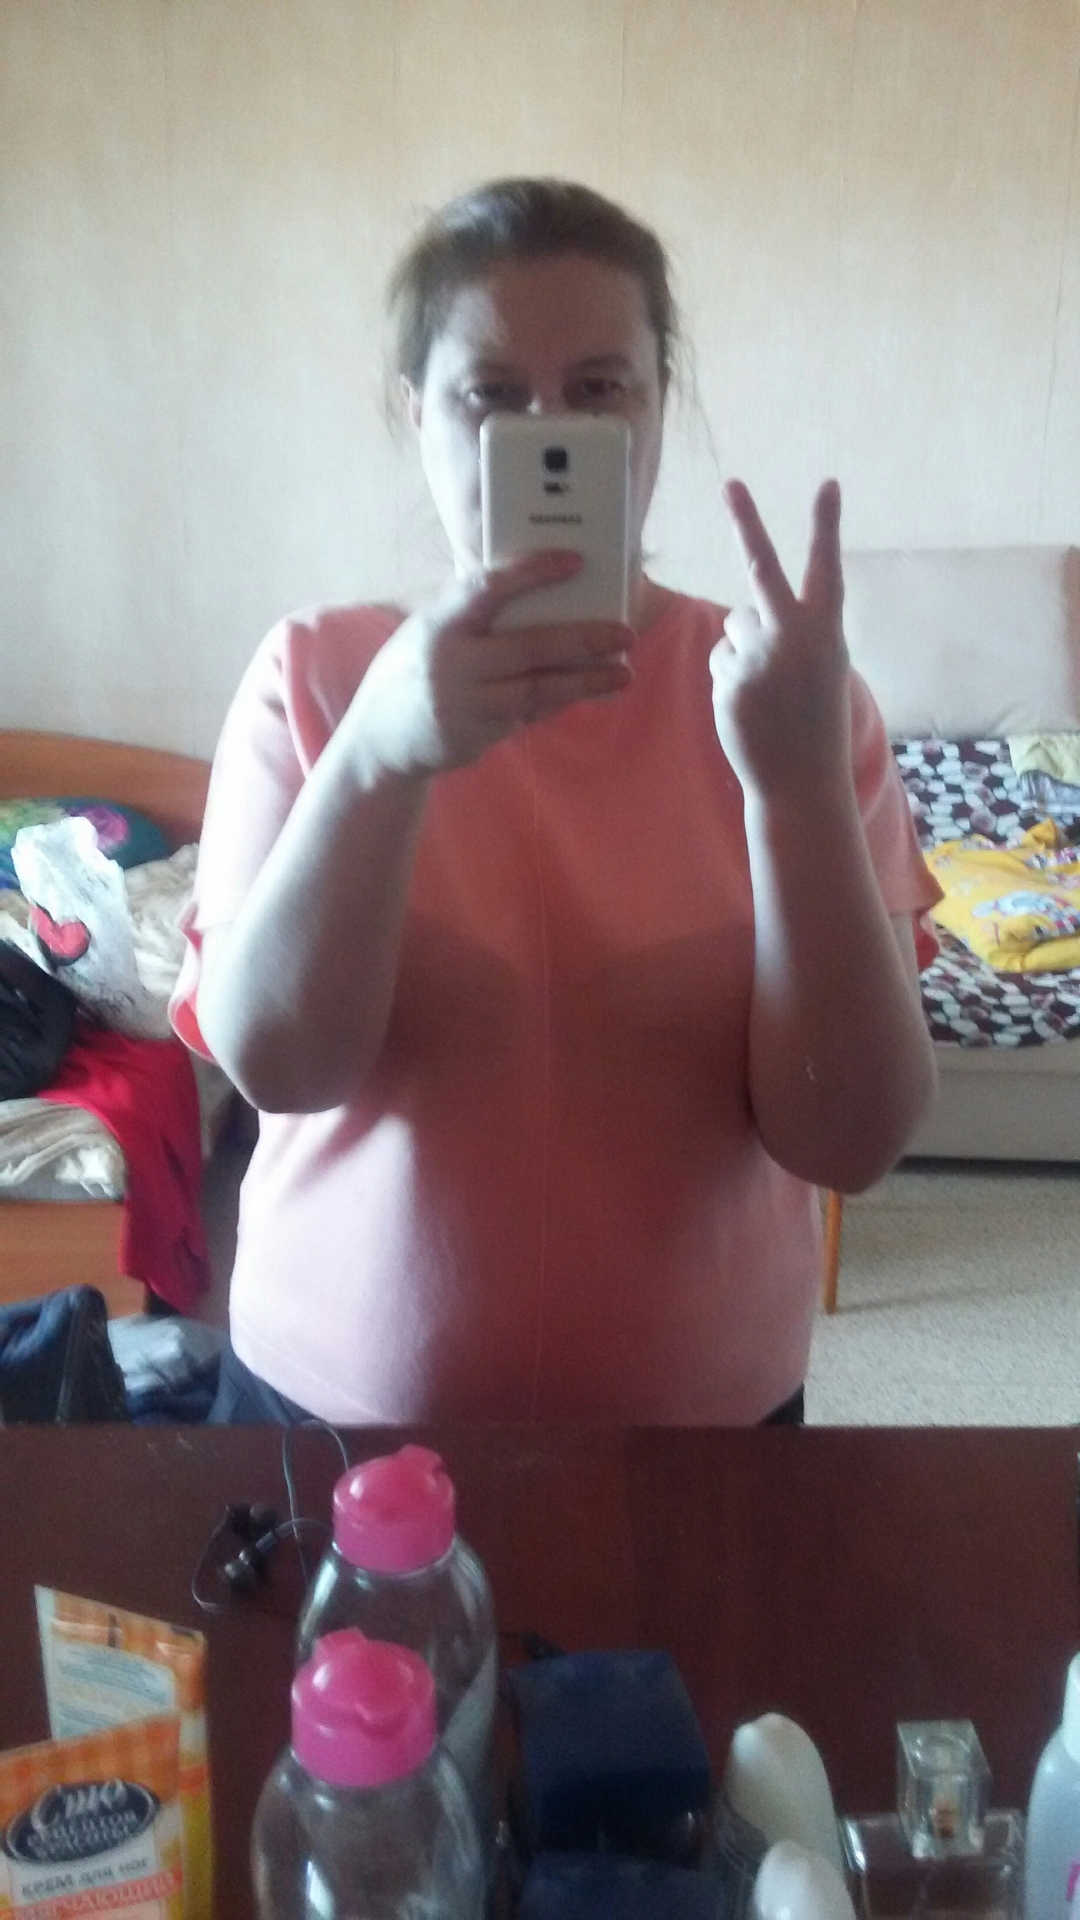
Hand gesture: peace_inverted